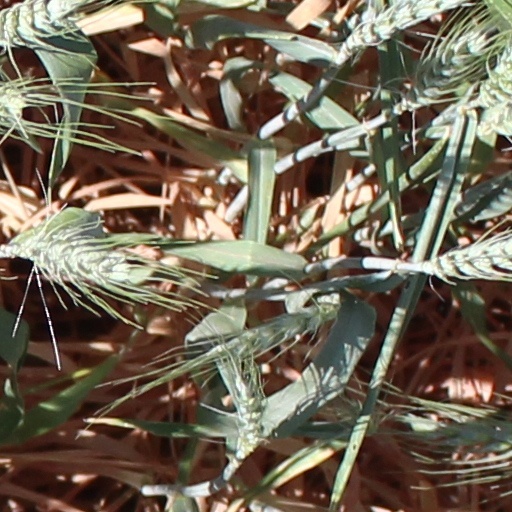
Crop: wheat